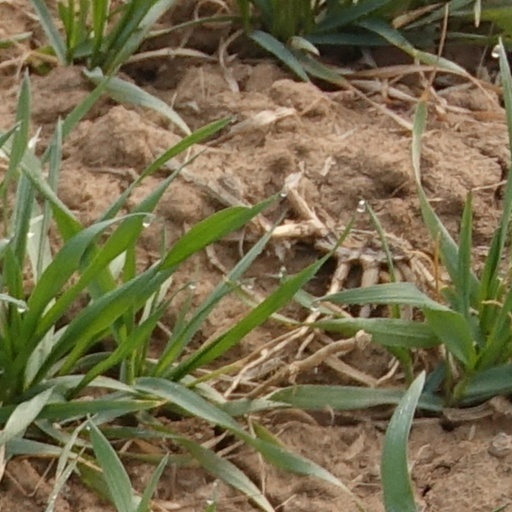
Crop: wheat